Cool Spring Park Historic District

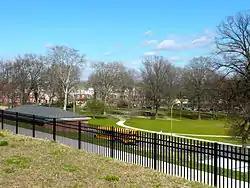
Cool Spring Park, March 2010

Cool Spring Park Historic District is a national historic district located at Wilmington, New Castle County, Delaware. It encompasses 316 contributing buildings, 3 contributing structures, and 3 contributing objects in located in and around Cool Spring Park in Wilmington. It developed in the late-19th century as a middle class residential area. They are primarily semi-detached dwellings in a variety of popular styles including Gothic Revival and Queen Anne. Also located in the district is the Cool Spring Pumping Station associated with the Cool Spring Reservoir, Cool Spring Elementary School, and Knights of Pythias Hall.